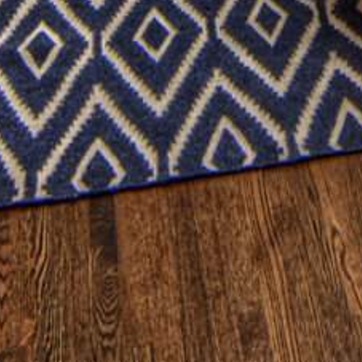
Material: carpet